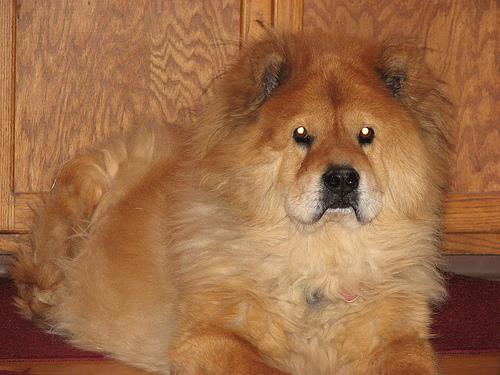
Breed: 329-n000119-chow